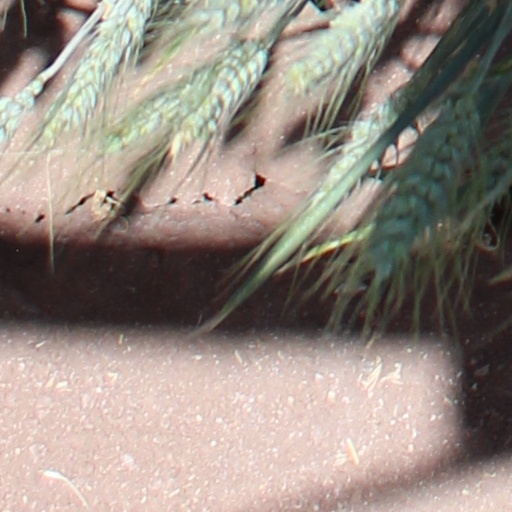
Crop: wheat